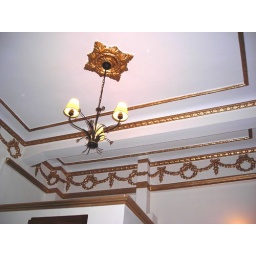
We were tickled by the gilded ceiling. You can see the roof of the bathroom at the lower left.